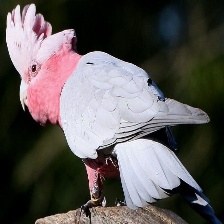
Species: ROSE BREASTED COCKATOO
Scientific name: EOLOPHUS ROSEICAPILLA
ImageNet parent category: sulphur-crested_cockatoo